Sara Morganti

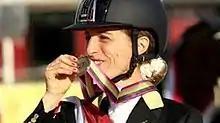
Sara Morganti

Sara Morganti (born 21 March 1976) is an Italian para-equestrian who won a silver and three bronze medals at the Paralympic Games, making her the first and only winner of a Paralympic medal in Equestrian for Italy.